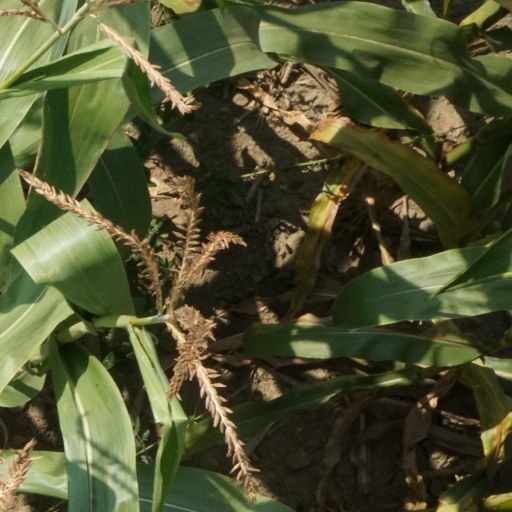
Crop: maize; corn